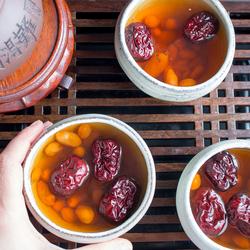
Label: Dates